Gorky Railway

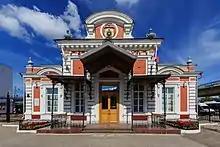
Pavilion for the members of the Romanov royal family at the Nizhny Novgorod railway station

The Gorky Railway (Горьковская железная дорога) is a subsidiary of the Russian Railways headquartered in Nizhny Novgorod (formerly known as Gorky, hence the name).